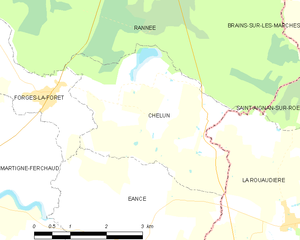
Chelun est une commune française située dans le département d'Ille-et-Vilaine en région Bretagne, peuplée de 349 habitants.